Microfinance

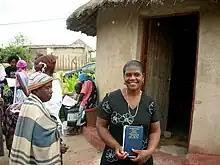
Two women talk about financial matters. The woman on the right is a loan officer for the Small Enterprise Foundation (SEF). The conversation shown is taking place in Tzaneen, South Africa in February 2010.

If there were to be an exchange of labour, or if women's income were supplemental rather than essential to household maintenance, there might be some truth to claims of establishing long-term businesses; however when so constrained it is impossible for women to do more than pay off a current loan only to take on another in a cyclic pattern which is beneficial to the financier but hardly to the borrower. This gender essentializing crosses over from institutionalized lenders such as the Grameen Bank into interpersonal direct lending through charitable crowd-funding operations, such as Kiva. More recently, the popularity of non-profit global online lending has grown, suggesting that a redress of gender norms might be instituted through individual selection fomented by the processes of such programs, but the reality is as yet uncertain. Studies have noted that the likelihood of lending to women, individually or in groups, is 38% higher than rates of lending to men.